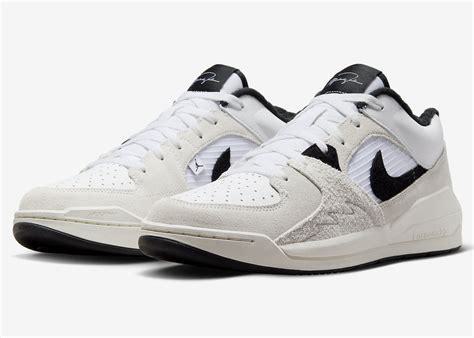
Brand: Jordan
Model: Stadium 90